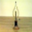
Label: lamp